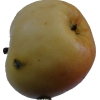
Label: Apple 14